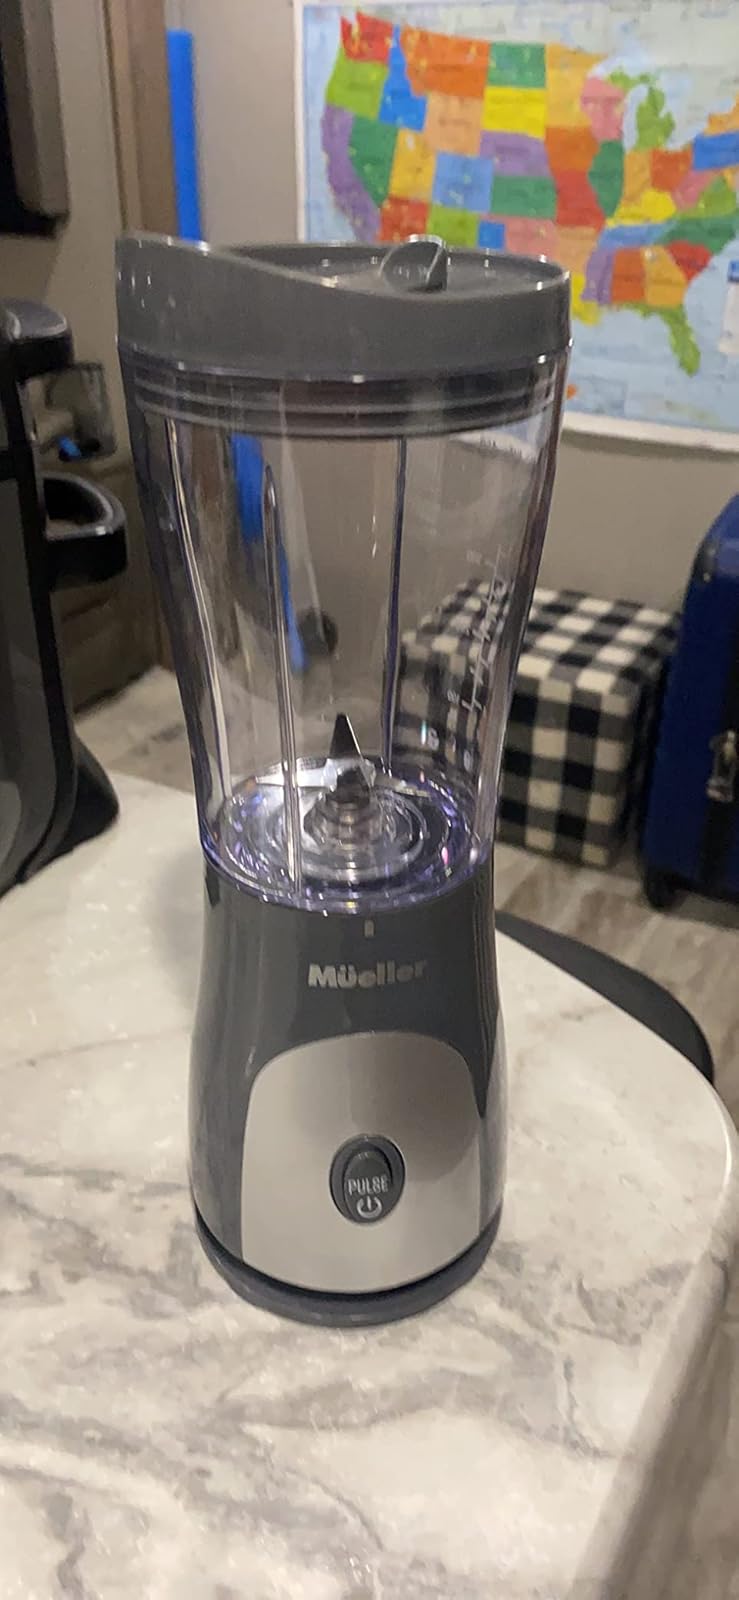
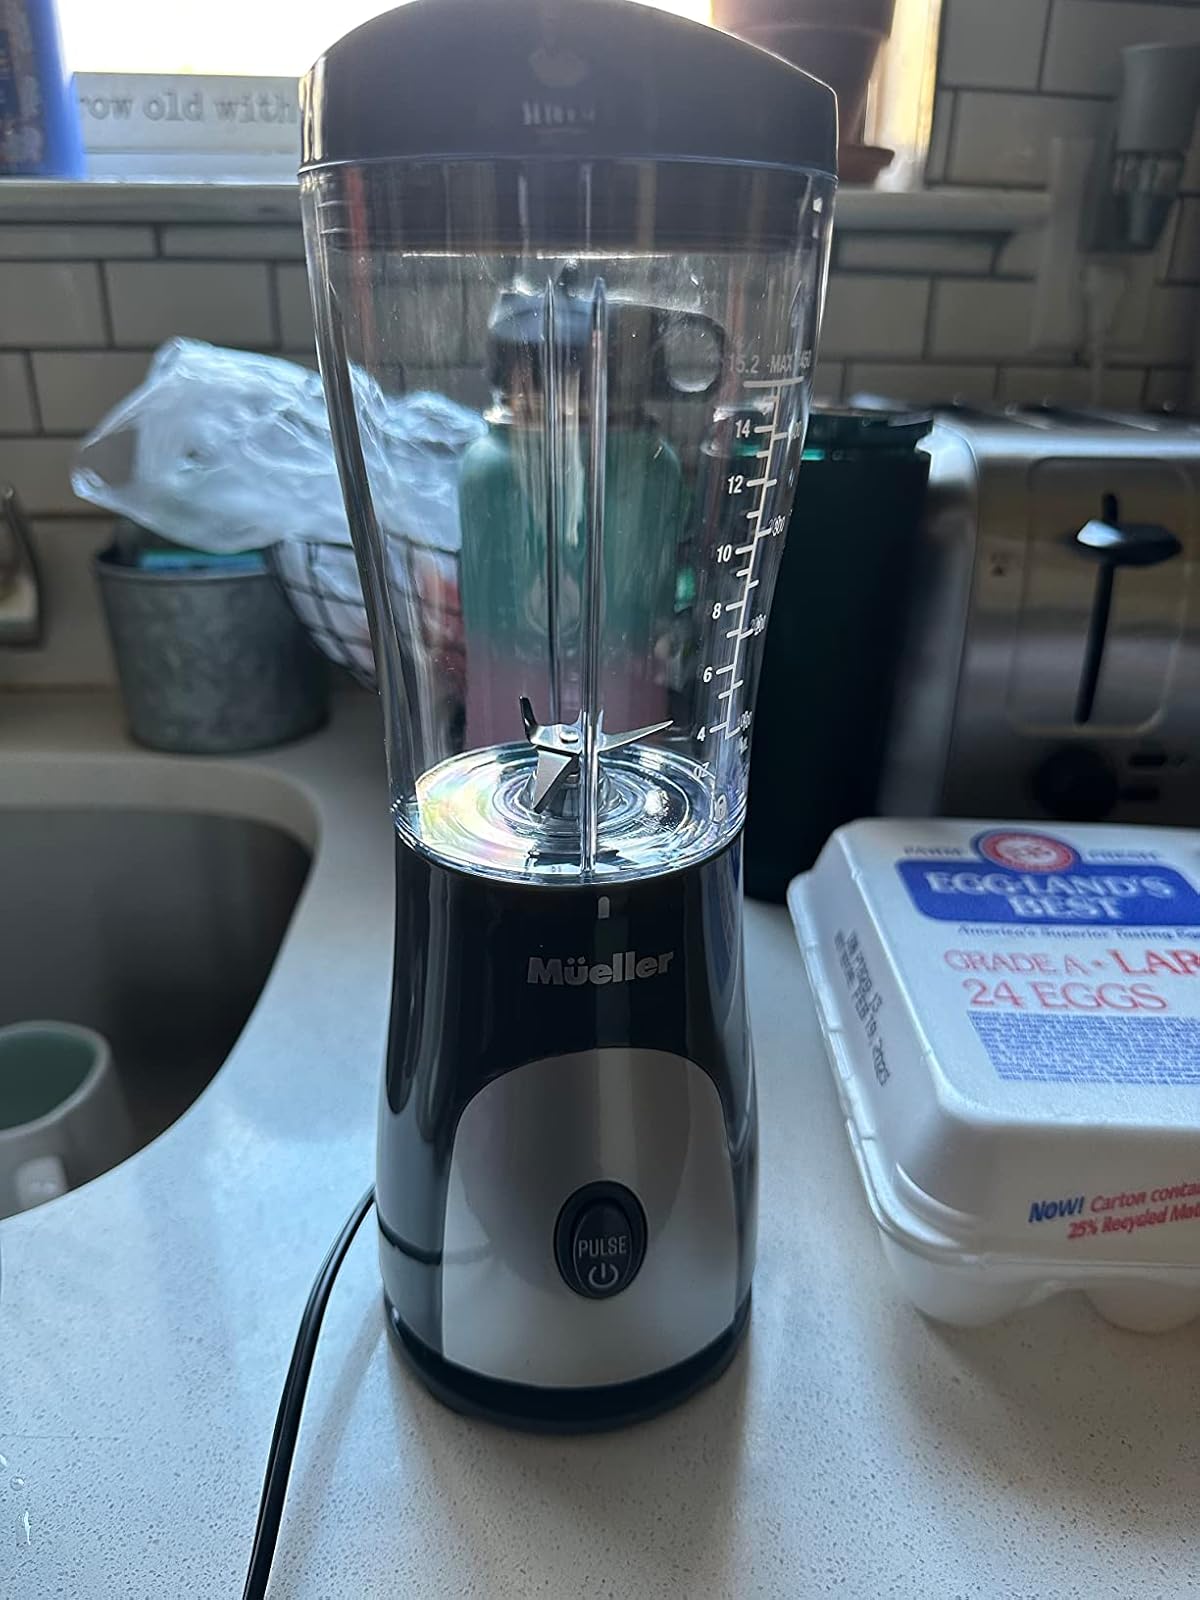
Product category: items_blender
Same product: yes